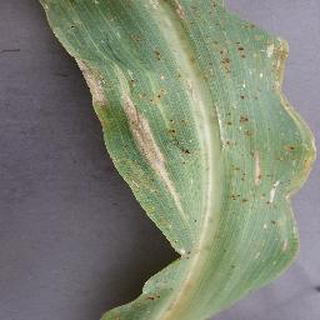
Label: corn_northern_leaf_blight